James Matthews Legaré

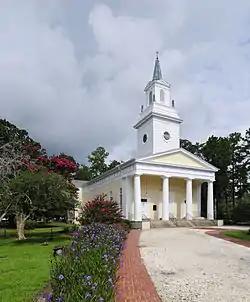
A view of St. Thaddeus Episcopal Church, where Legaré is buried.

James Matthews Legaré (November 26, 1823 in Charleston, South Carolina – March 30, 1859 in Aiken, South Carolina) was an American poet and inventor.